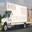
Label: truck